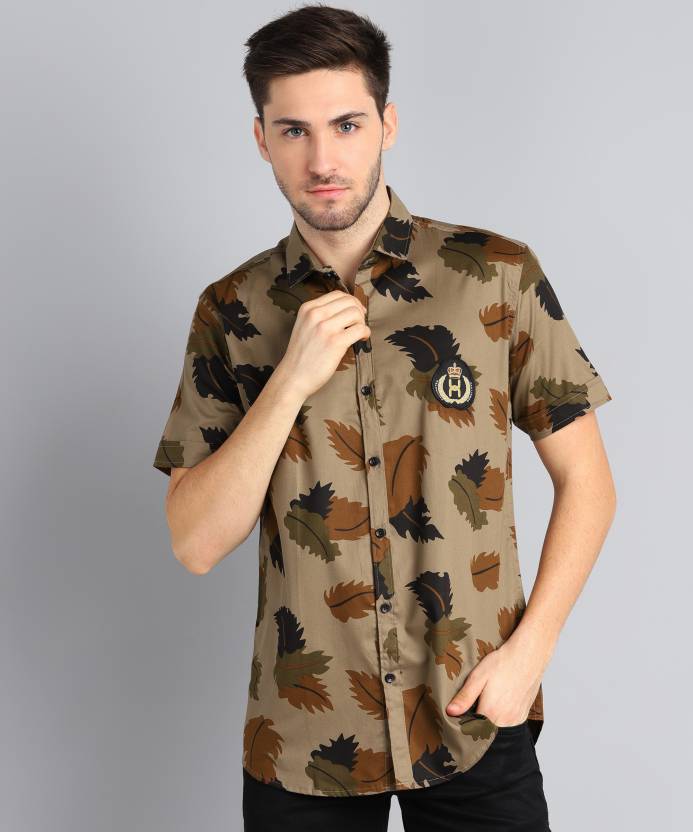
Product: Men Regular Fit Printed Spread Collar Casual Shirt
Price: ₹359
Colors: Brown
Pattern: Printed